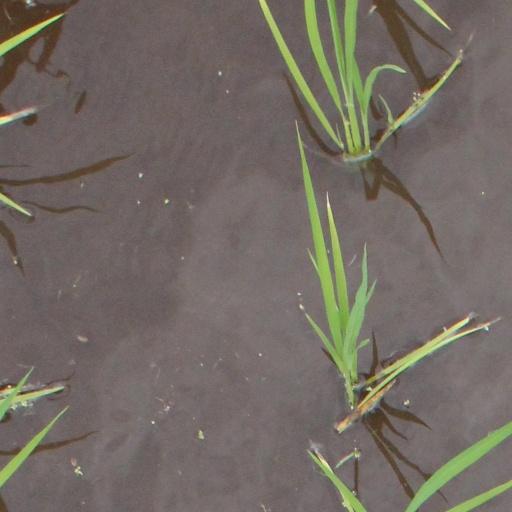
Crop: rice